Buckethead

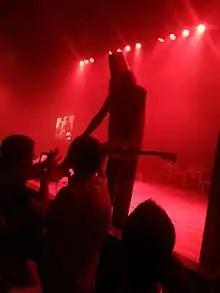
Buckethead letting fans use the kill switch on his guitar during his show at the Granada in Lawrence, Kansas on April 15, 2016

Throughout 2016, Buckethead's release output declined sharply, with only 24 albums being released. Pike 226, "Happy Birthday MJ 23" was released on the 53rd birthday of basketball player Michael Jordan. 2016 also saw Buckethead return to touring, after a four-year absence.